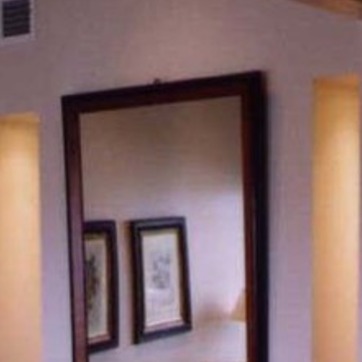
Material: mirror